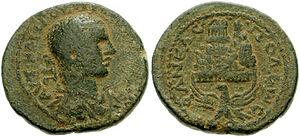
Les révoltes samaritaines désignent une suite d’insurrections qui eurent lieu de 484 à 572 dans la province de « Palestina Prima ». Elles mirent aux prises les Samaritains et l’Empire byzantin. Violentes de part et d’autre ces révoltes furent brutalement réprimées par les Byzantins et leurs alliés Ghassanides. Il en résulta une forte diminution de la population samaritaine qui modifia la démographie de la région, les chrétiens devenant le groupe dominant de cette province de l’empire pendant plusieurs décennies.
L’histoire de la Palestine retrace les événements de cette région historique et géographique du Proche-Orient située entre la mer Méditerranée et le désert à l'est du Jourdain et au nord du Sinaï.